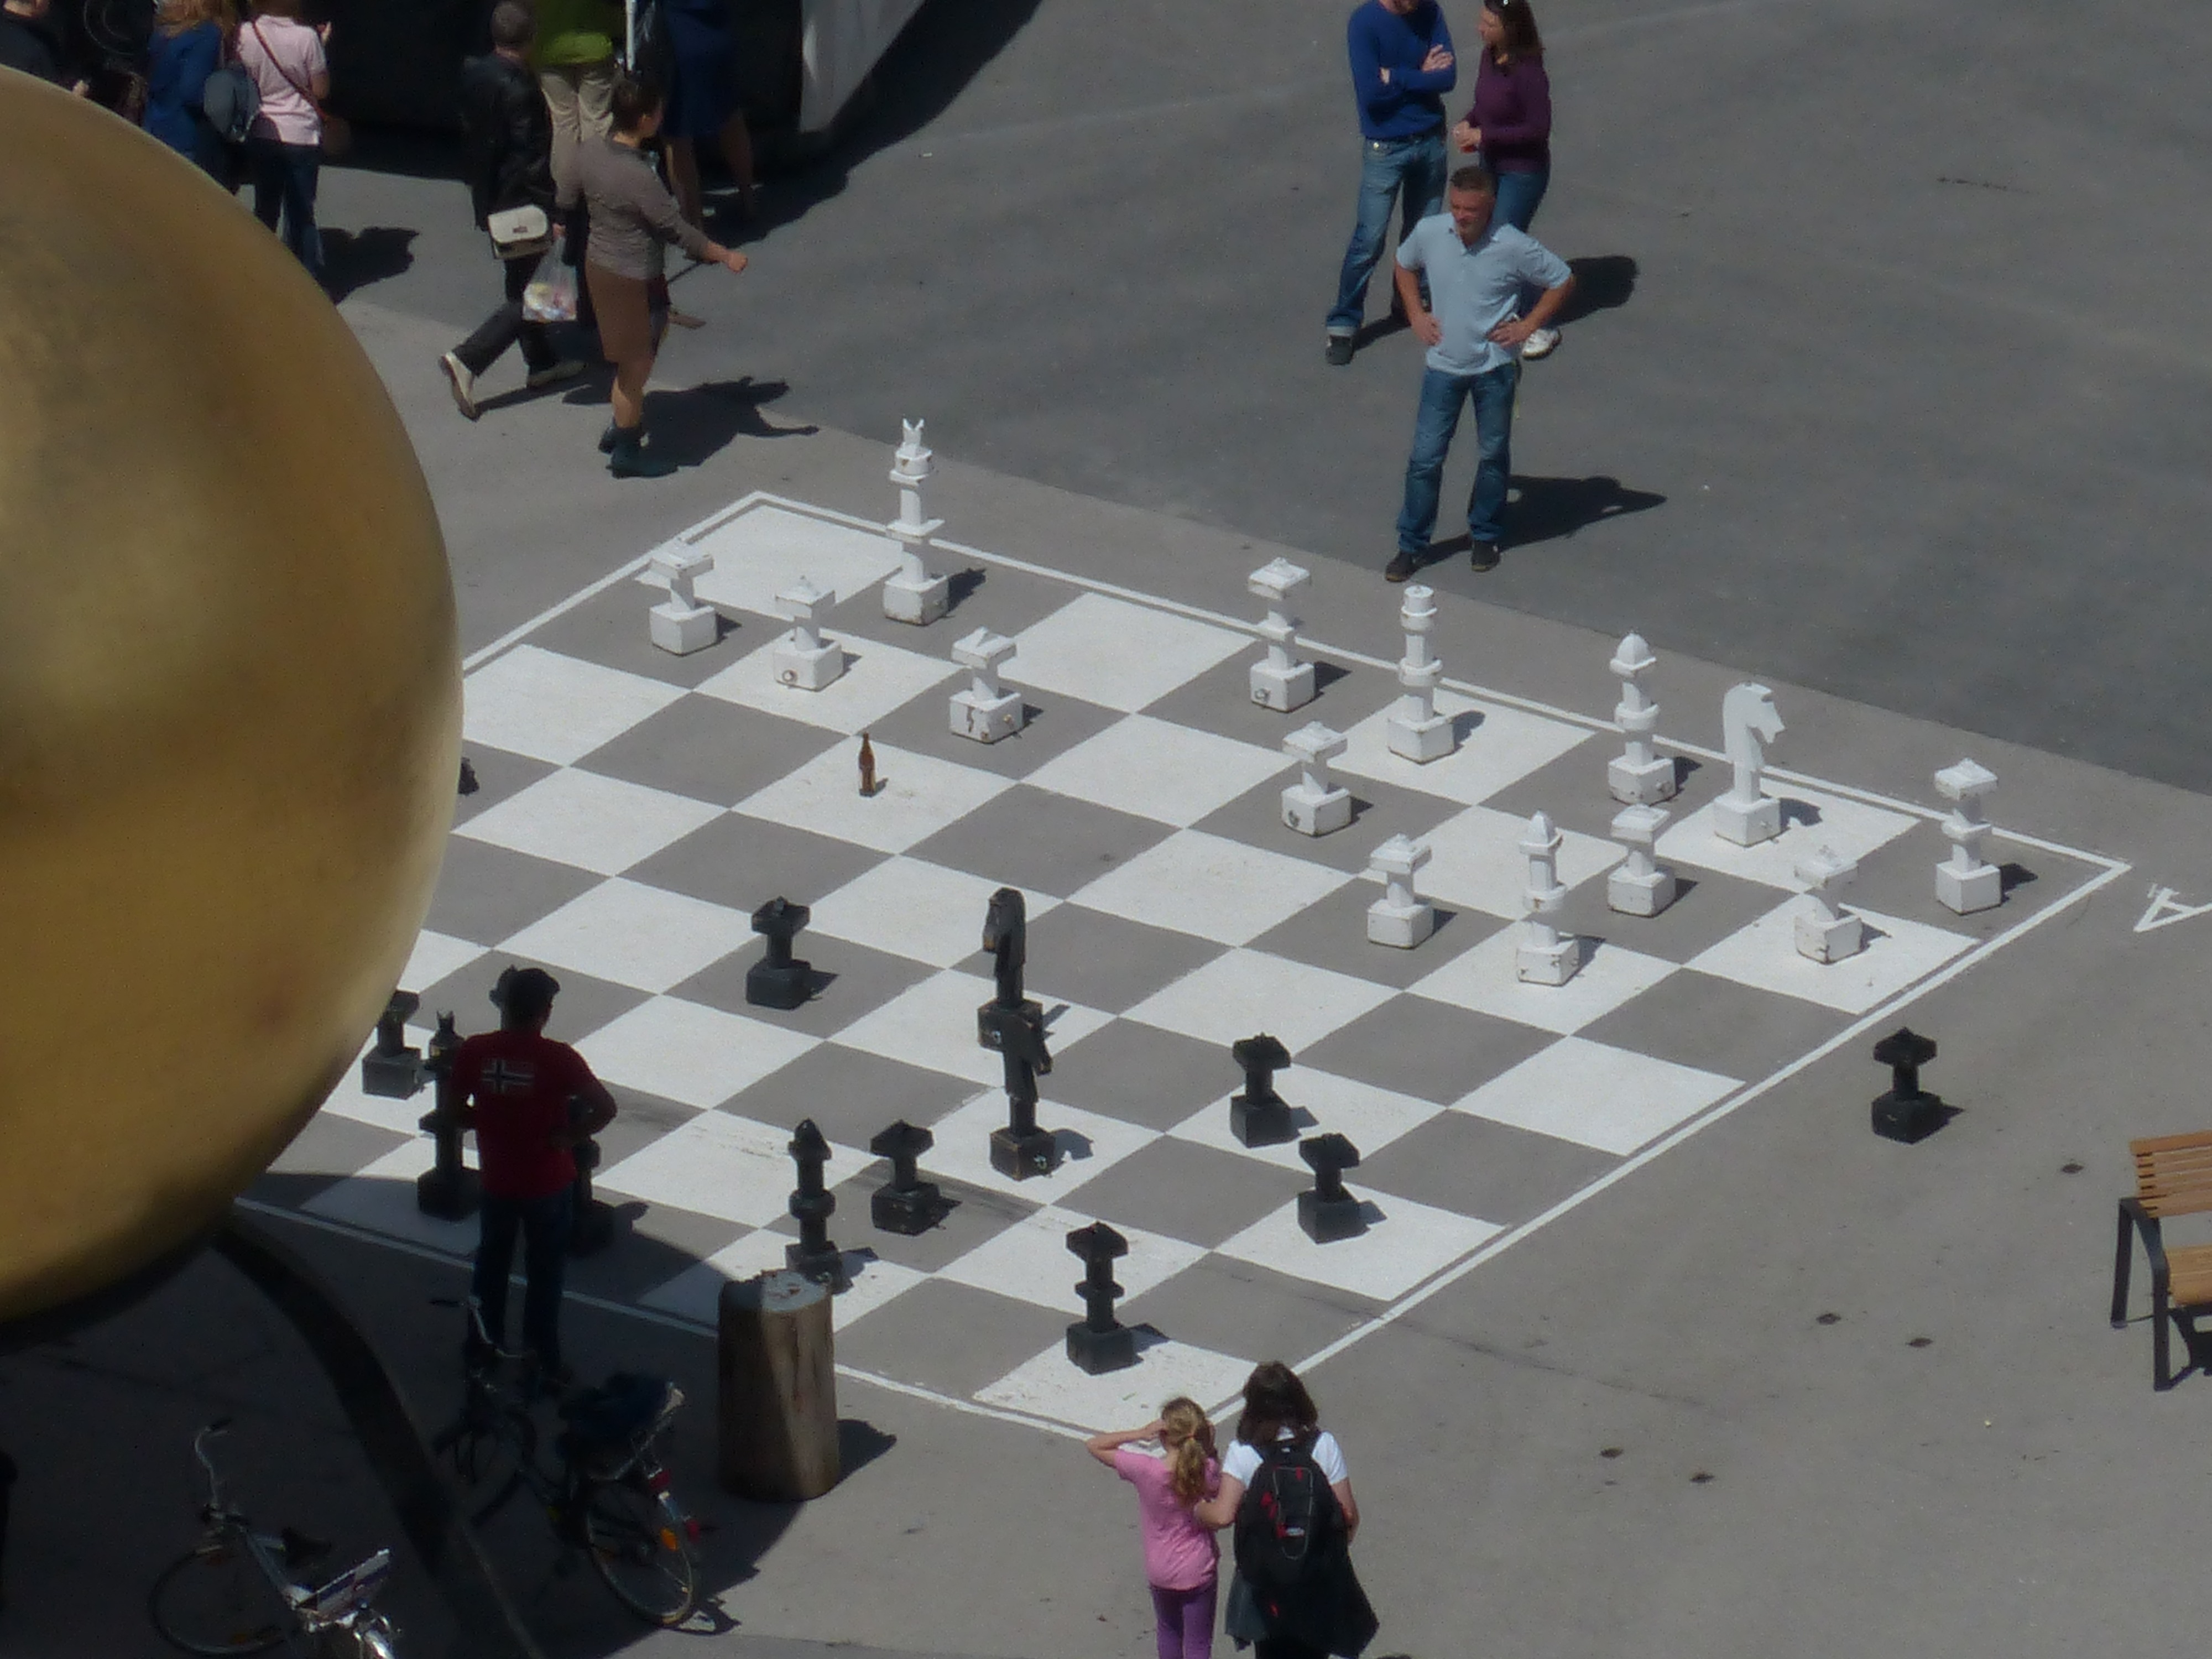
man, play, recreation, cathedral, board game, artwork, austria, figure, sports, chess, dom, games, salzburg, salzburg cathedral, male figure, chess game, indoor games and sports, tabletop game, golden ball, kapitelplatz, balkenhol mozartkugel, chess player, street chess, sphaera